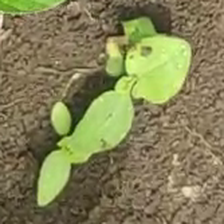
Weed species: Kena_(Commplina_benghalensio)